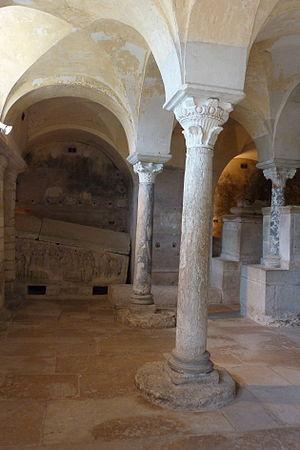
À partir de la fin Vᵉ siècle, l'avènement de la dynastie mérovingienne a entraîné en Gaule des changements importants dans le domaine des arts. L'art antique littéraire classique qui y était encore vivant au Vᵉ siècle grâce aux écoles de grammairiens et de rhéteurs va lentement se transformer au VIᵉ siècle par le développement d'une culture chrétienne grâce à l'action des évêques et des monastères. La même transition va se produire pour les autres arts.
L’abbaye Notre-Dame de Jouarre, fondée au VIIᵉ siècle, est une abbaye bénédictine située à Jouarre dans le département de Seine-et-Marne, en Île-de-France.